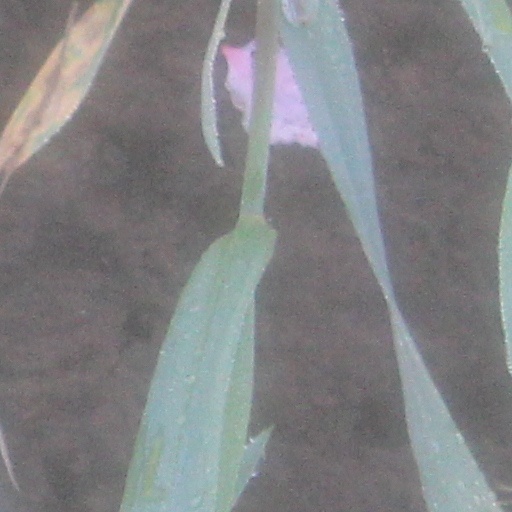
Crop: wheat